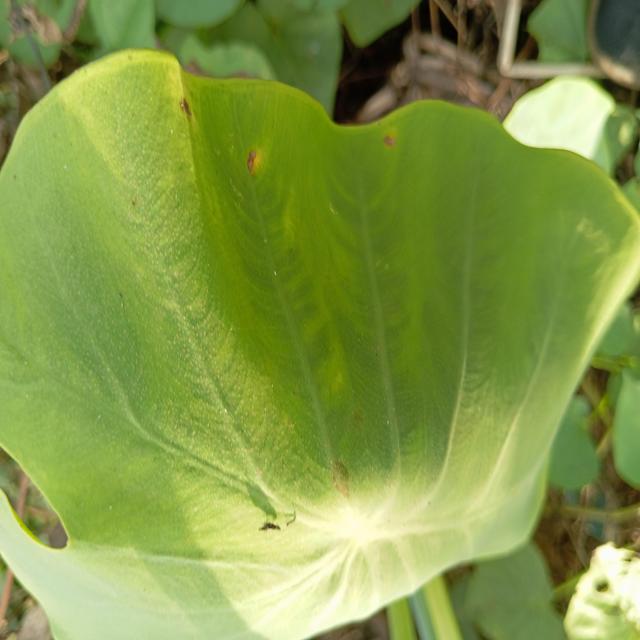
Label: Early_Blight